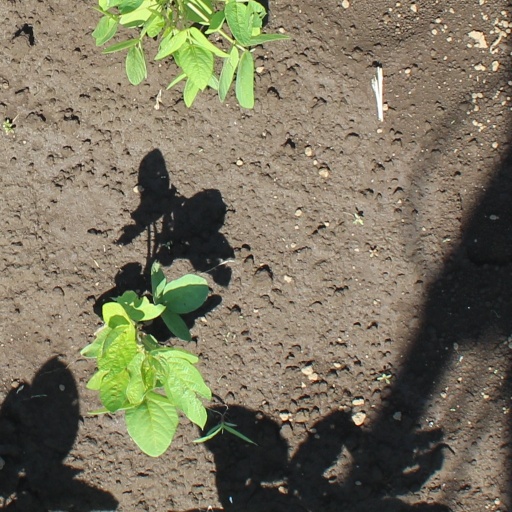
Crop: soybean